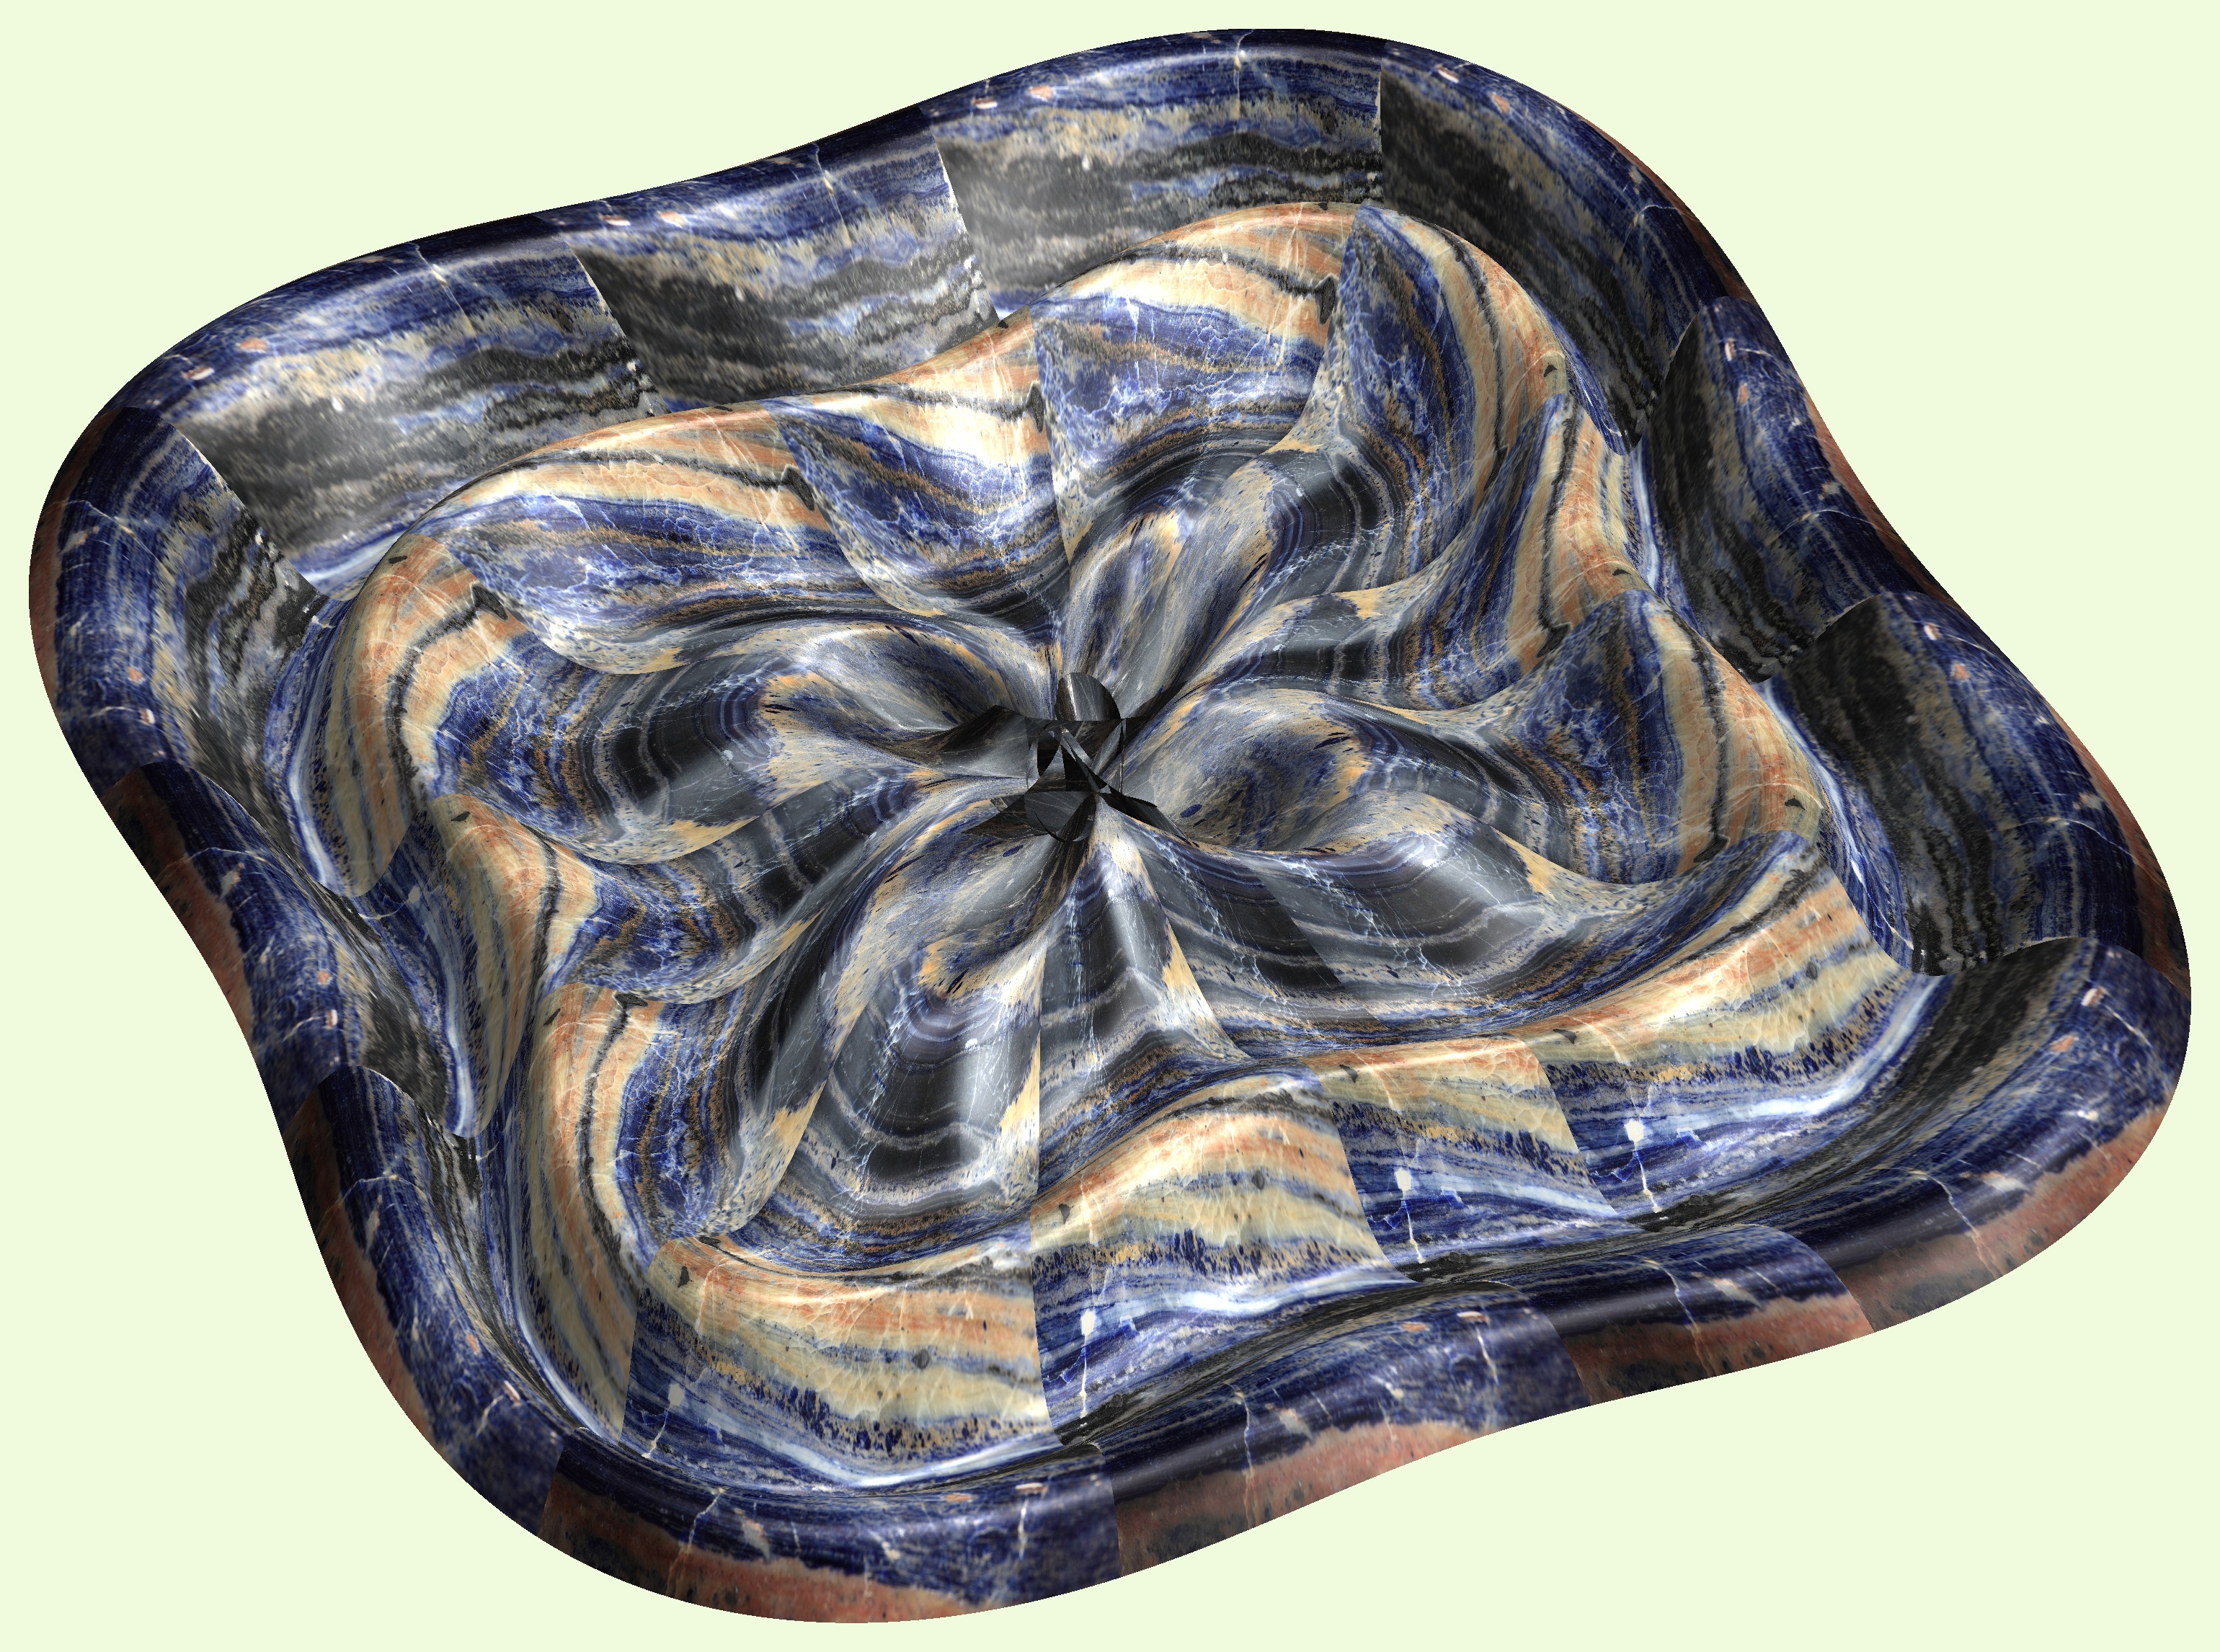
structure, wood, texture, horn, pattern, material, painting, sculpture, art, figure, design, symmetry, 3d, graphic, carving, torus, mathematica, cg, parametricplot3d, code, program, algorithm, abstruct, mapping, disc, dishware